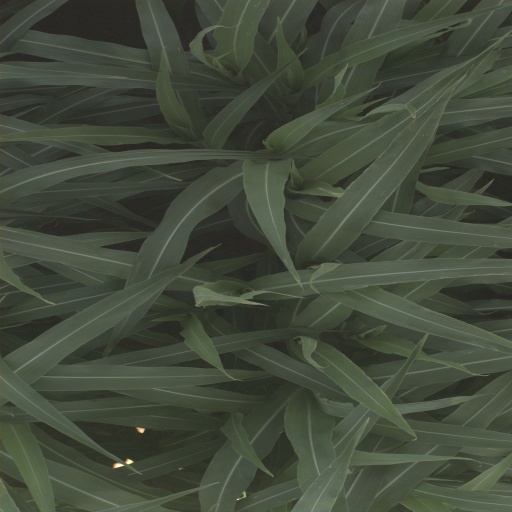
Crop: sorghum